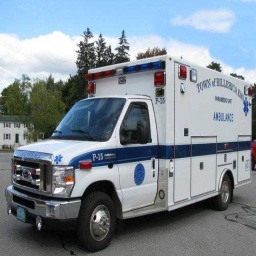
Label: ambulance